DELPHI experiment

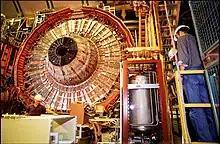
LEP dismantling work on DELPHI detector, Point 8

The construction of DELPHI started in 1983 and was completed in 1988, ready for LEP starting operation in 1989. After LEP finished operating in November 2000, most of DELPHI began to be dismantled, and dismantling was complete in September 2001. The central section was kept and moved to an unused space (now the location of the LHCb experiment) where it was prepared as a 'museum' setup.